Origen

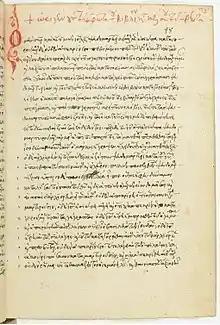
Greek text of Origen's apologetic treatise , which is considered to be the most important work of early Christian apologetics

"Against Celsus" (Latin: ), preserved entirely in Greek, was Origen's last treatise, written about 248. It is an apologetic work defending orthodox Christianity against the attacks of the pagan philosopher Celsus, who was seen in the ancient world as early Christianity's foremost opponent. In 178, Celsus had written a polemic entitled "On the True Word", in which he had made numerous arguments against Christianity. The church had responded by ignoring Celsus's attacks, but Origen's patron Ambrose brought the matter to his attention. Origen initially wanted to ignore Celsus and let his attacks fade, but one of Celsus's major claims, which held that no self-respecting philosopher of the Platonic tradition would ever be so stupid as to become a Christian, provoked him to write a rebuttal.